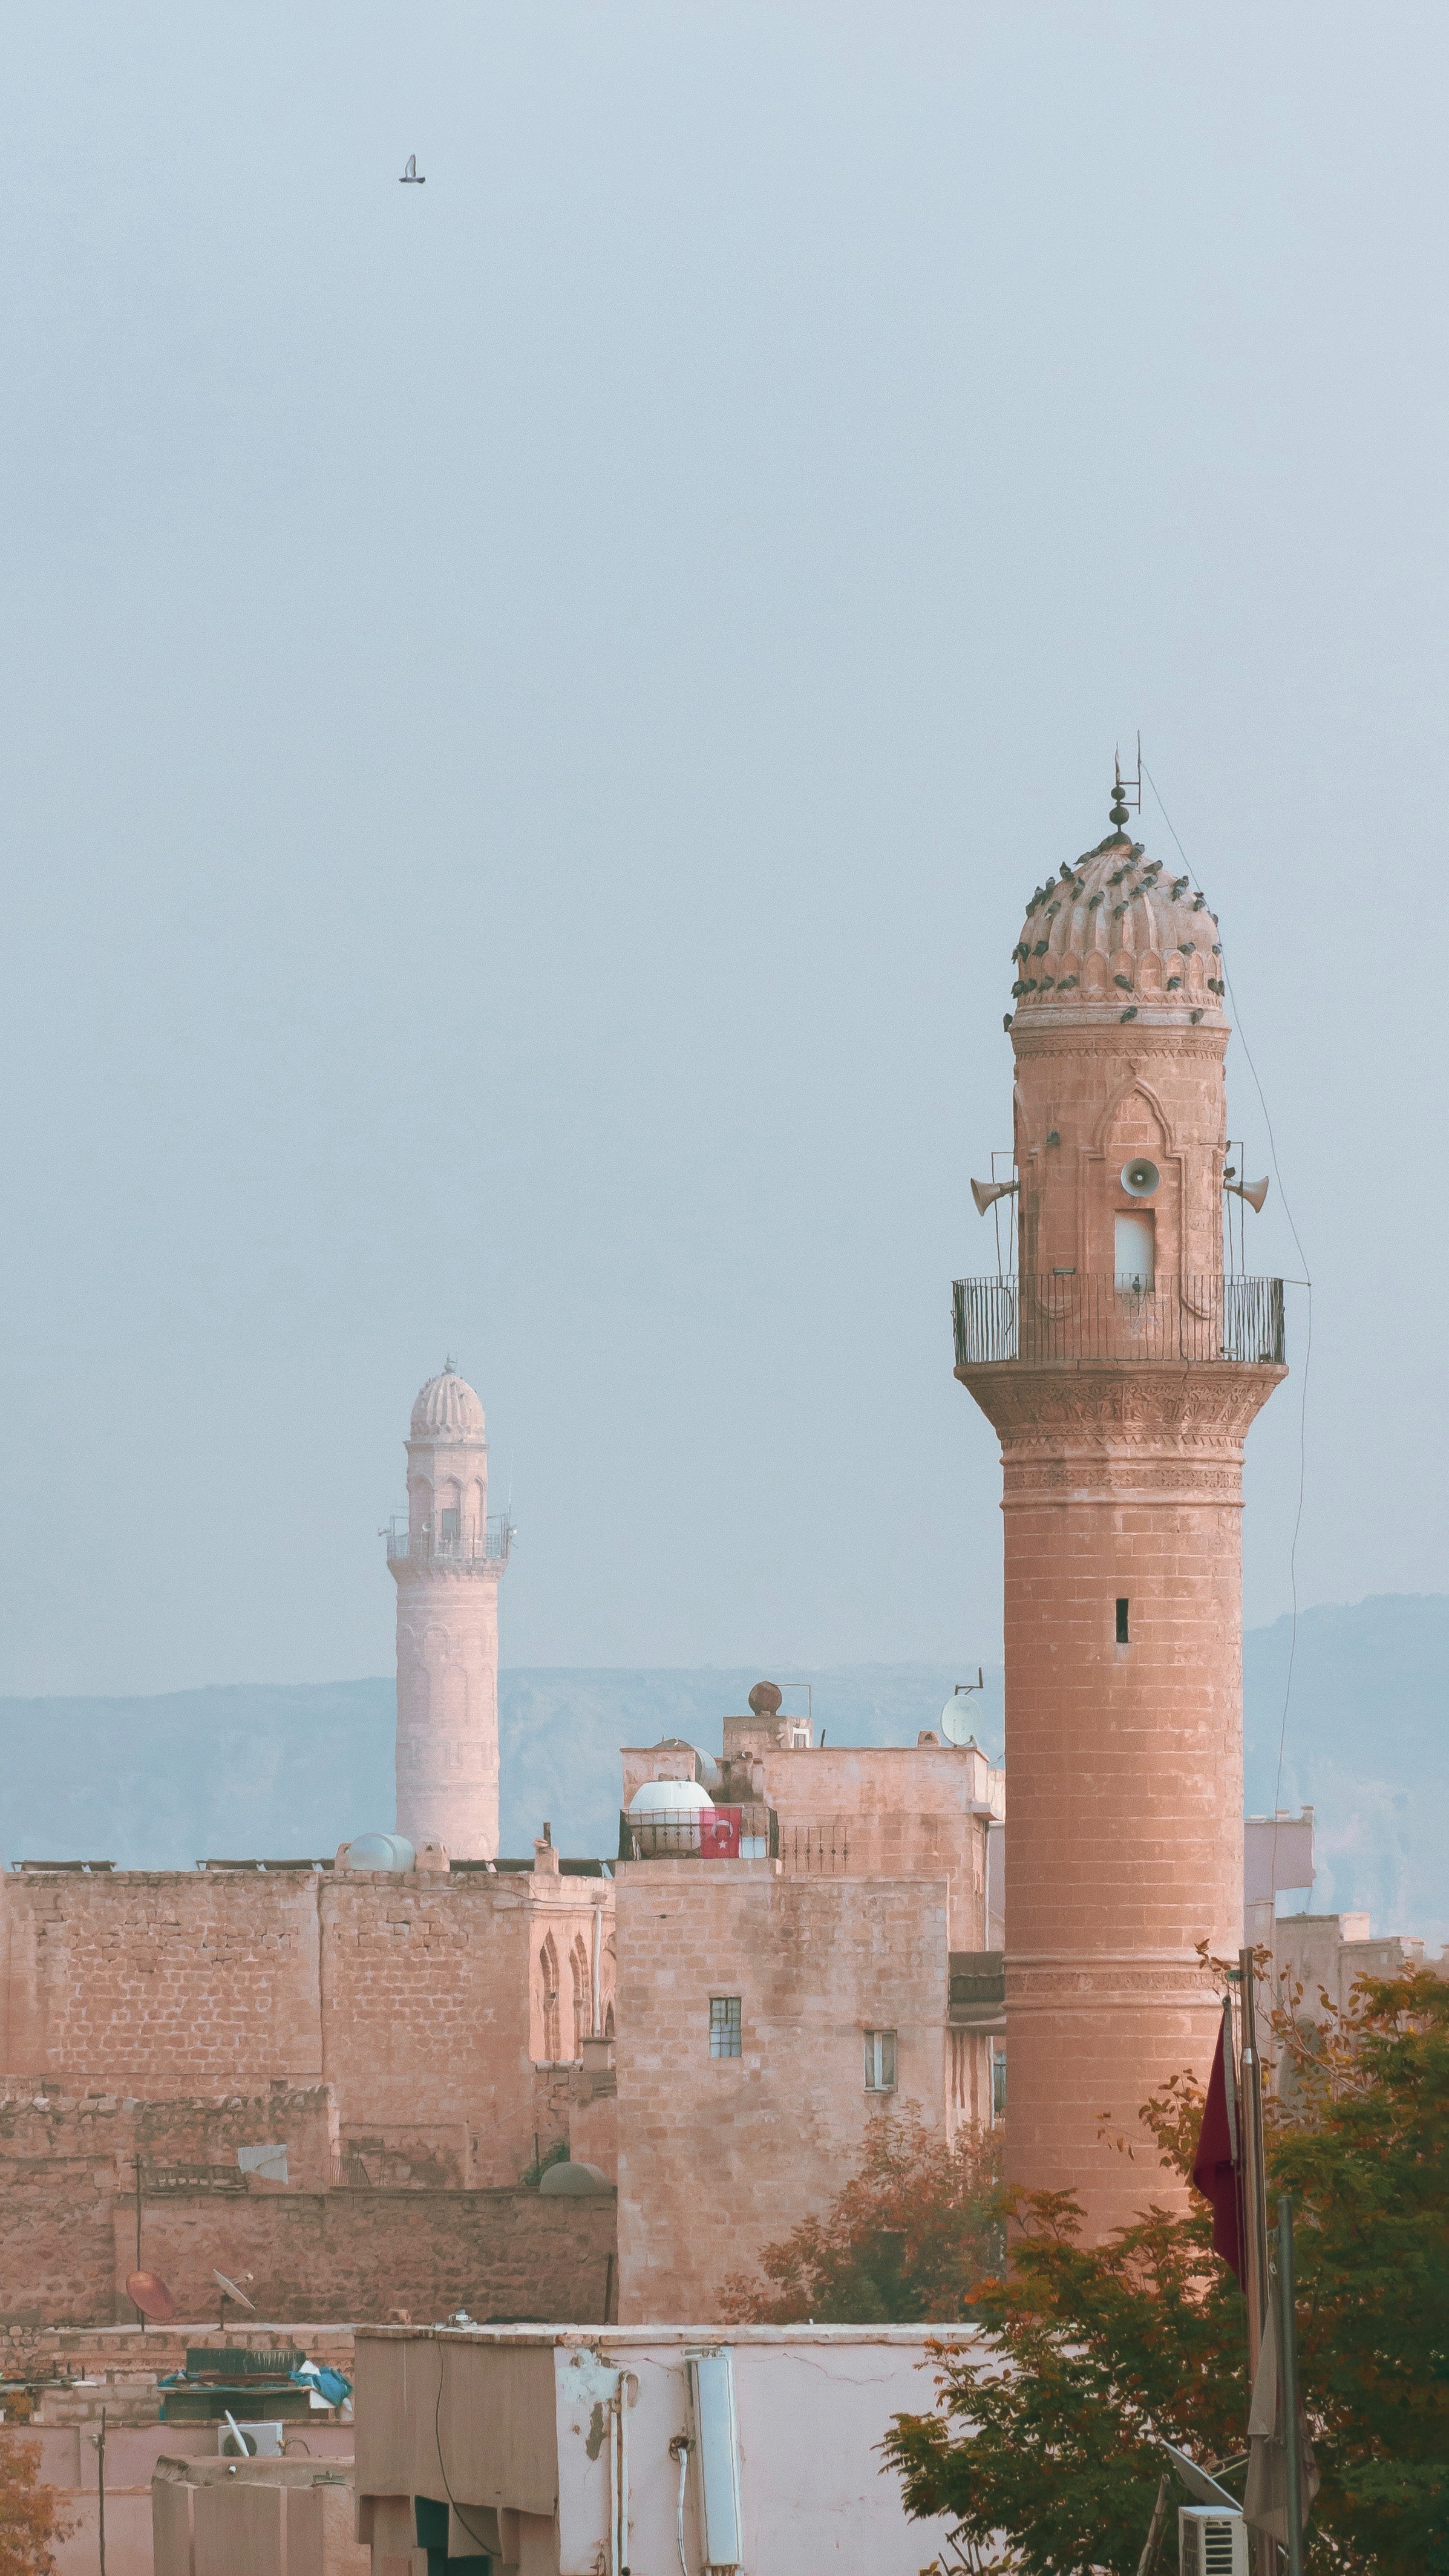
nautral, sky, tower, building, water, city, horizon, facade, roof, calm, finial, landscape, beacon, tree, historic site, turret, coast, window, tourism, history, dome, arch, ancient history, ocean, medieval architecture, bell tower, evening, monument, cylinder, sea, vacation, reservoir